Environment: real
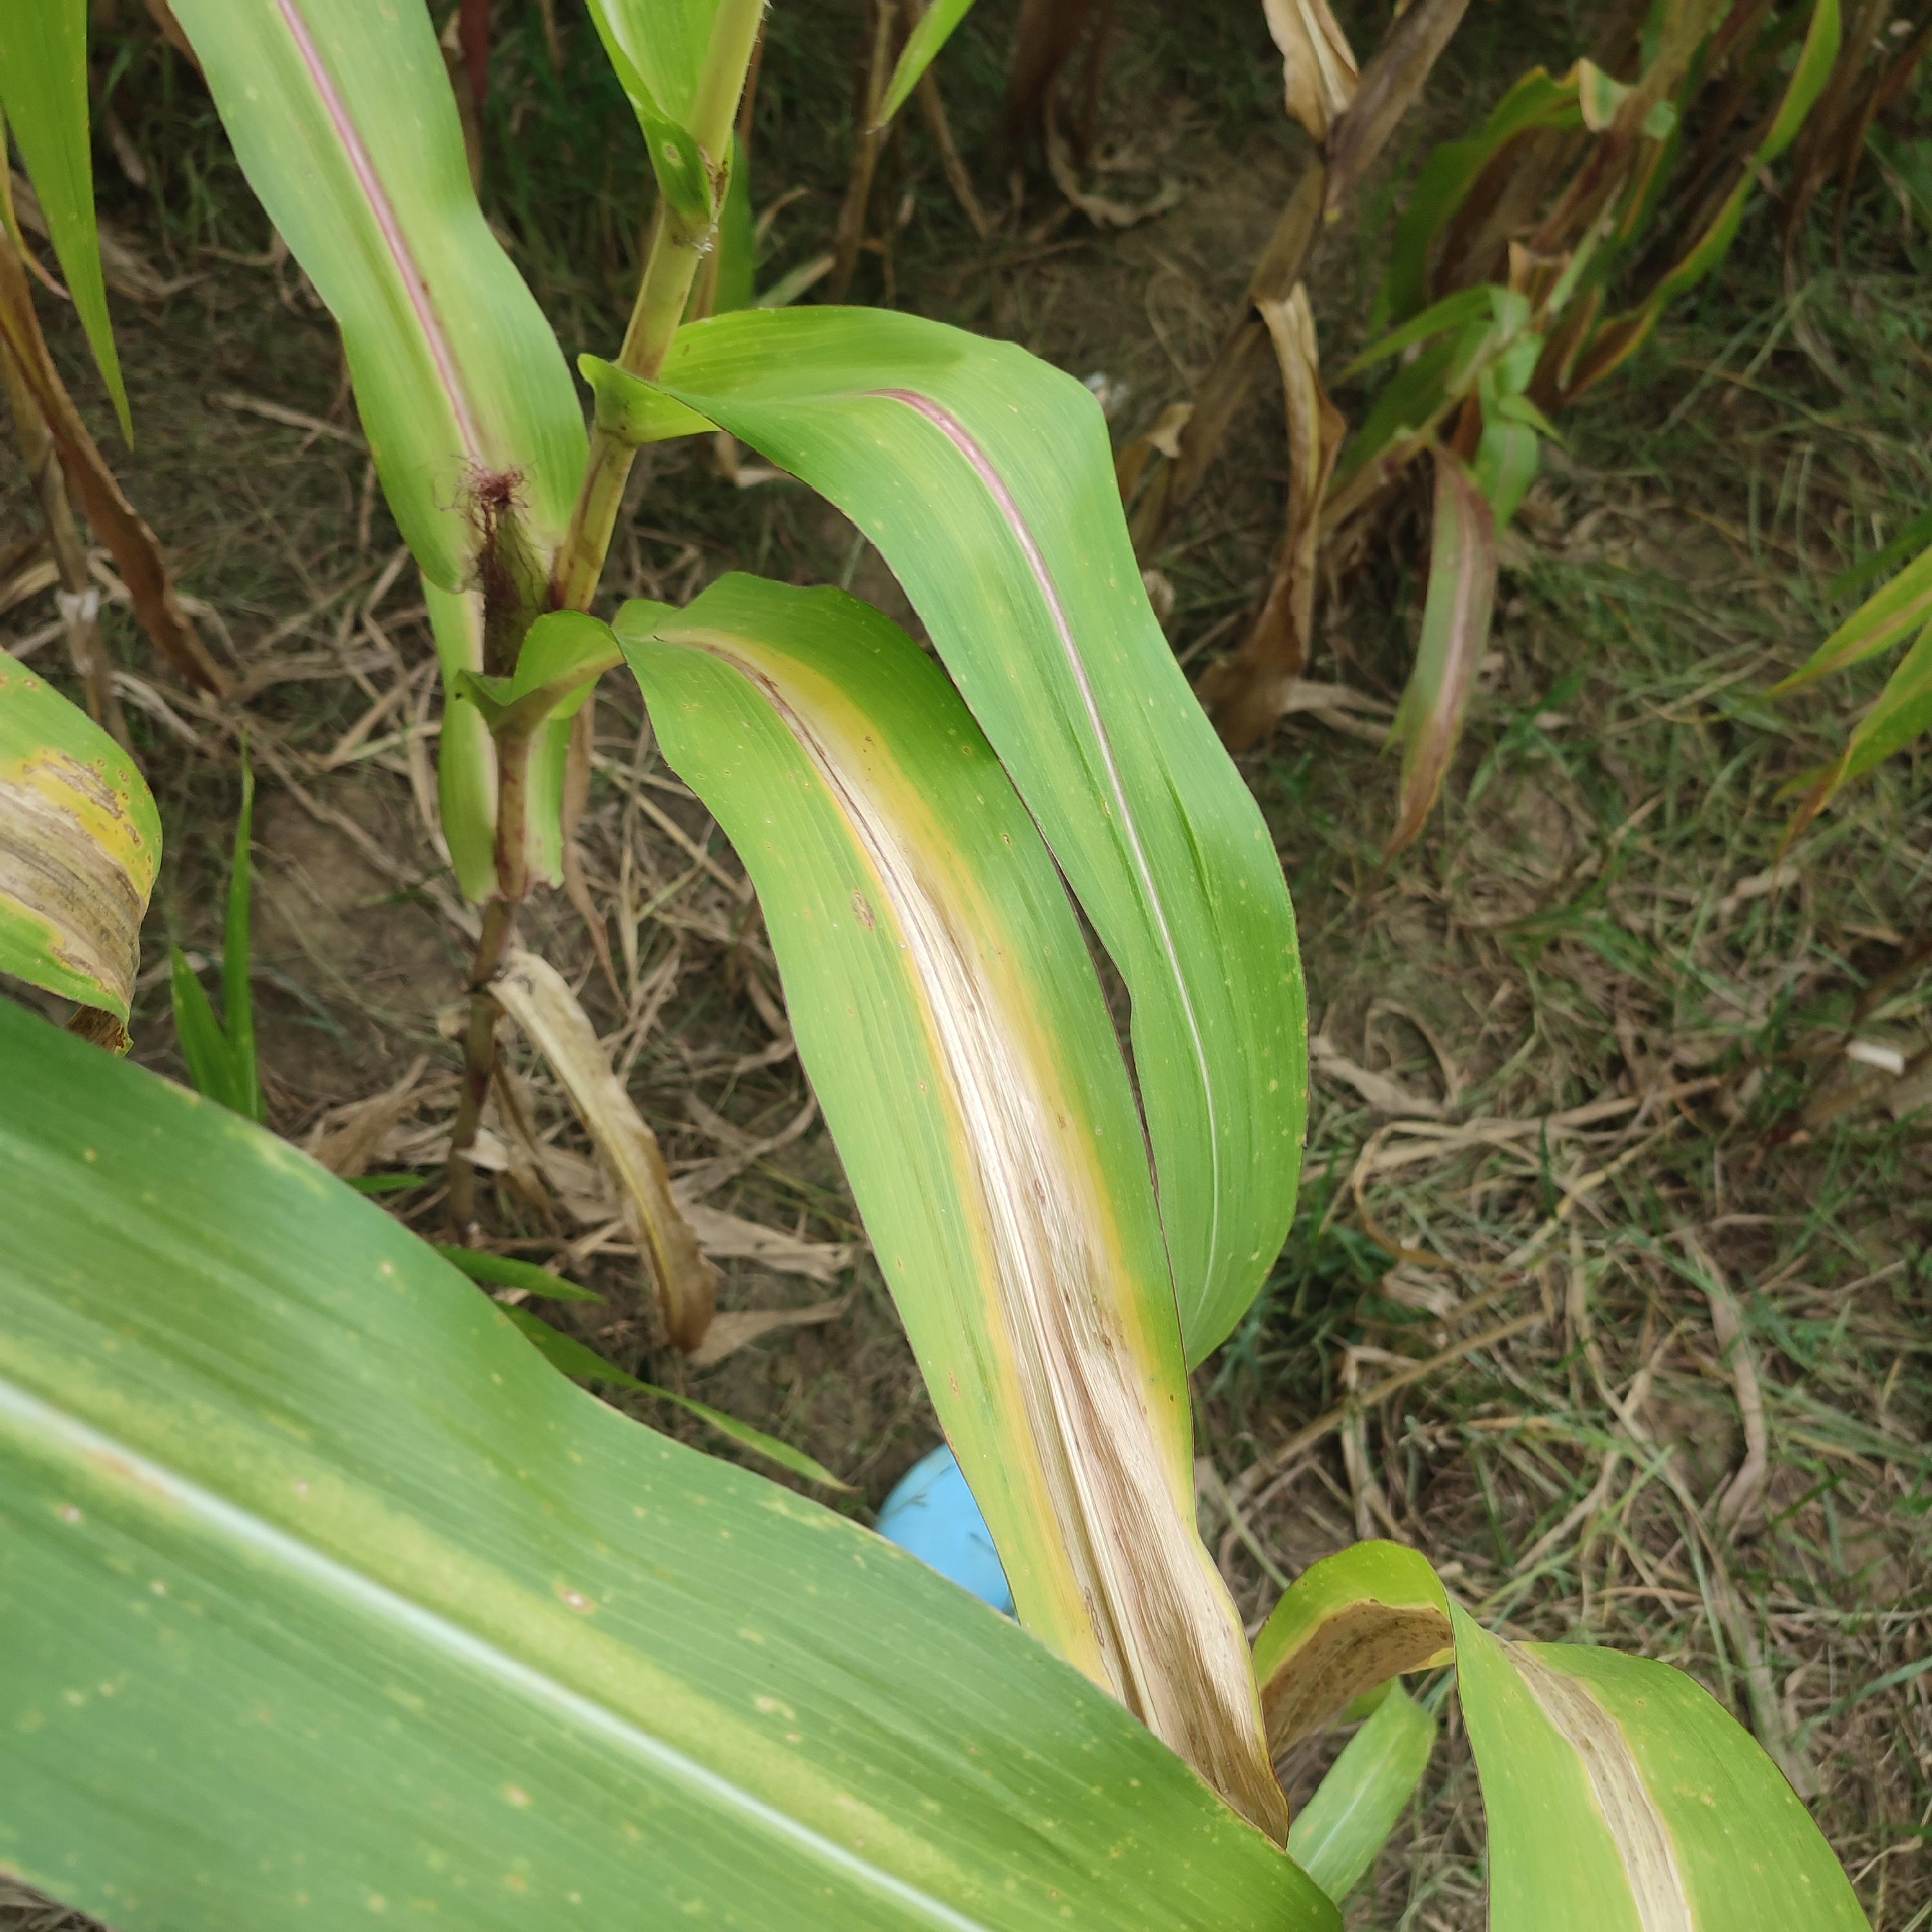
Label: nitrogen_deficiency